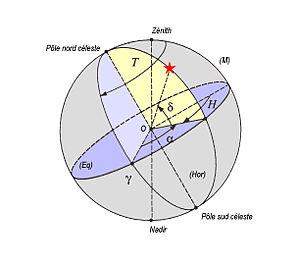
Système de coordonnées équatoriales
Une armille est un instrument de mesure et d'observation astronomique utilisé dès le IIIᵉ siècle av. J.-C. par Ératosthène puis au siècle suivant par Hipparque. Son usage, sous sa forme originelle, se perpétue jusqu'à la Renaissance.